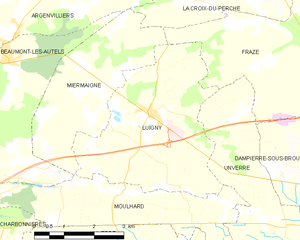
Carte de Luigny et des communes limitrophes.
Luigny est une commune française située dans le sud-ouest du département d'Eure-et-Loir, en région Centre-Val de Loire.